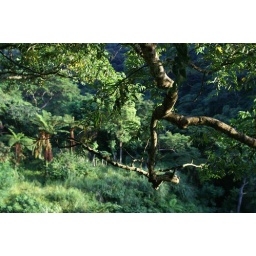
in the tree house